Portsmouth

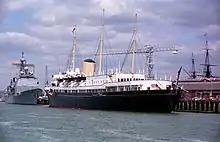
Her Majesty's Yacht Britannia is docked in Portsmouth Harbour for the 50th anniversary of the D-Day Landings in 1994. More modern Royal Navy ships are docked in behind her, and the masts of the HMS Victory can be seen in the far background.

Portsmouth was affected by the decline of the British Empire in the second half of the 20th century. Shipbuilding jobs fell from 46 per cent of the workforce in 1951 to 14 per cent in 1966, drastically reducing manpower in the dockyard. The city council attempted to create new work; an industrial estate was built in Fratton in 1948, and others were built at Paulsgrove and Farlington during the 1950s and 1960s. Although traditional industries such as brewing and corset manufacturing disappeared during this time, electrical engineering became a major employer. Despite the cutbacks in traditional sectors, Portsmouth remained attractive to industry. Zurich Insurance Group moved their UK headquarters to the city in 1968, and IBM relocated their European headquarters in 1979. Portsmouth's population had dropped from about 200,000 to 177,142 by the end of the 1960s. Defence Secretary John Nott decided in the early 1980s that of the four home dockyards, Portsmouth and Chatham would be closed. The city council won a concession, however, and the dockyard was downgraded instead to a naval base.